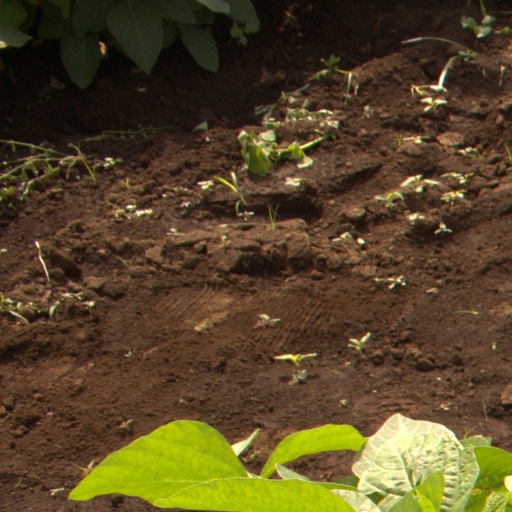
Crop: soybean